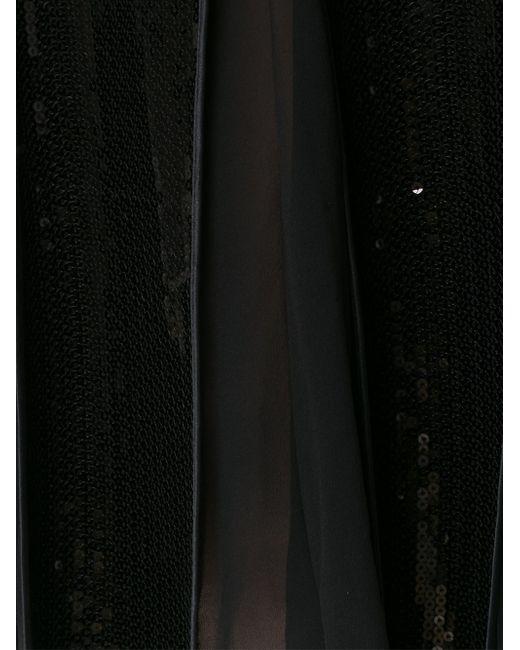
schwarzes Paillettenkleid mit Seitenschlitz